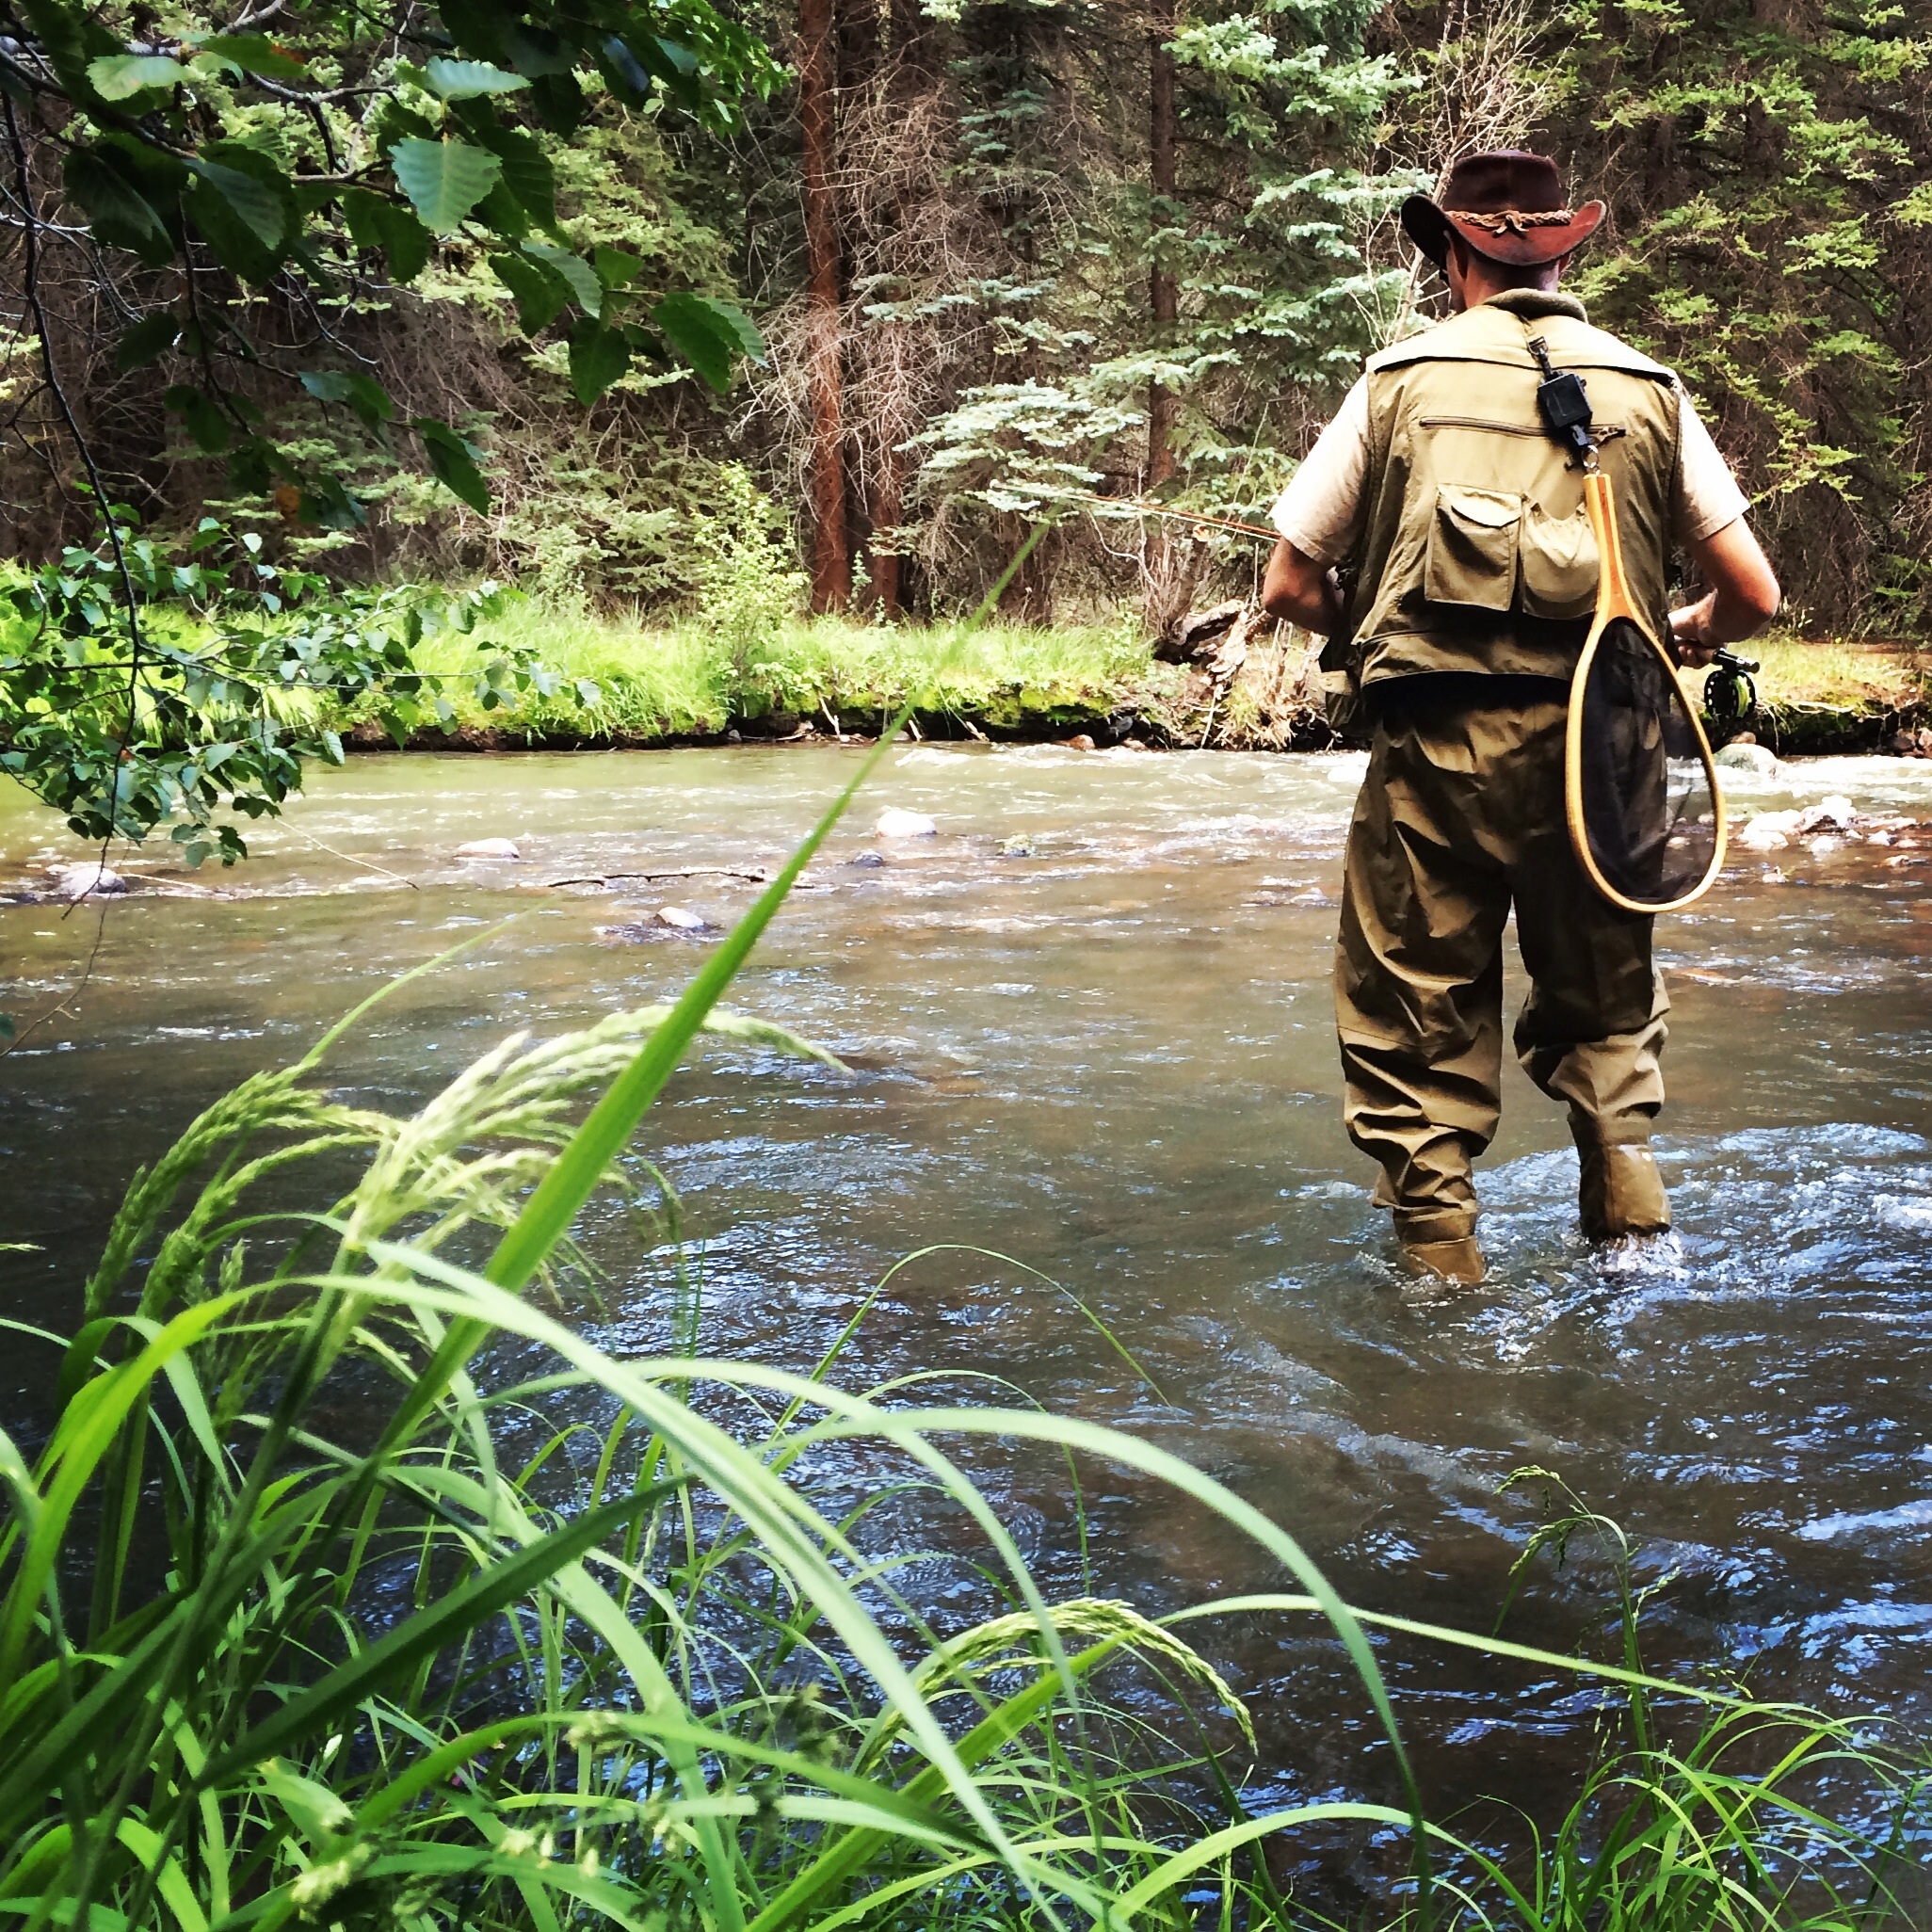
wilderness, river, recreation, stream, jungle, fishing, rainforest, wetland, fly fishing, outdoor recreation, recreational fishing